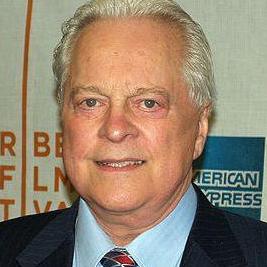
Age: 74